Paththarai Maathu Thangam

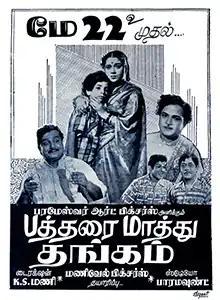
Poster

Paththarai Maathu Thangam is a 1959 Indian Tamil language film produced and directed by K. S. Mani. The film stars N. N. Kannappa, T. S. Balaiah and Pandari Bai. It was released on 22 May 1959.